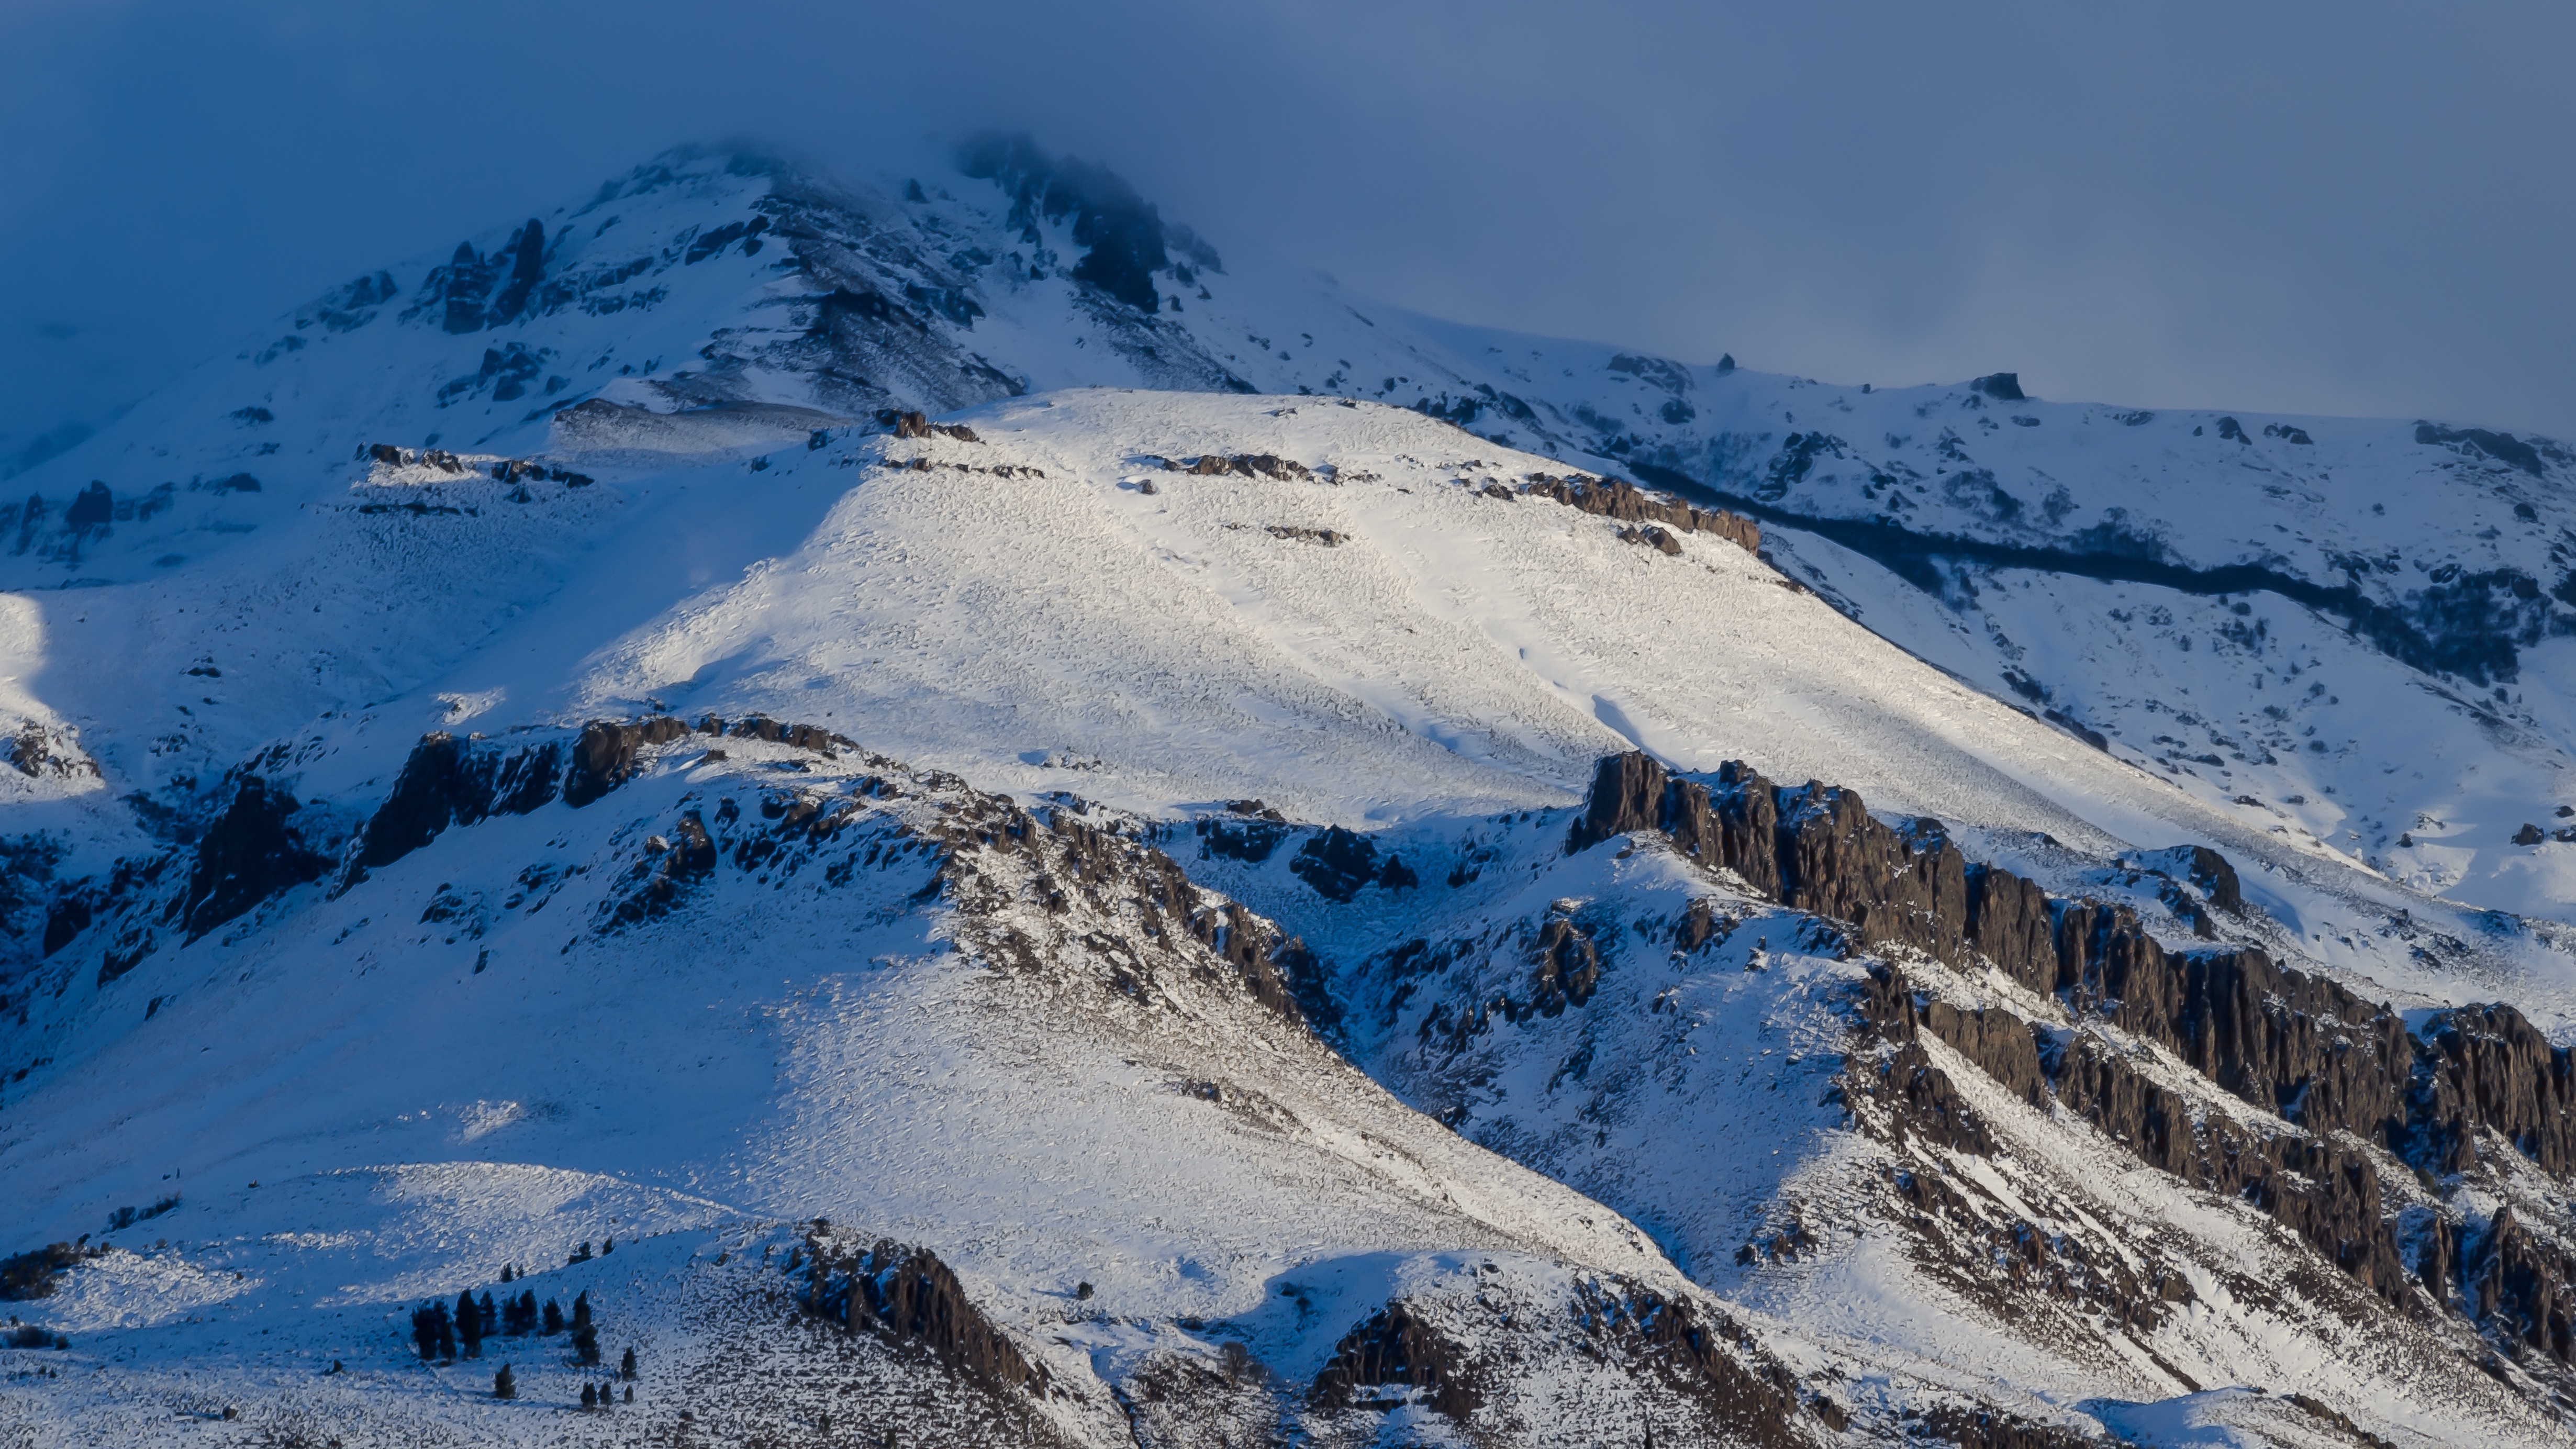
mountain, snow, winter, mountain range, weather, skiing, season, ridge, summit, winter sport, resort, alps, plateau, cirque, piste, landform, ski touring, ski mountaineering, ski equipment, geographical feature, mountainous landforms, geological phenomenon